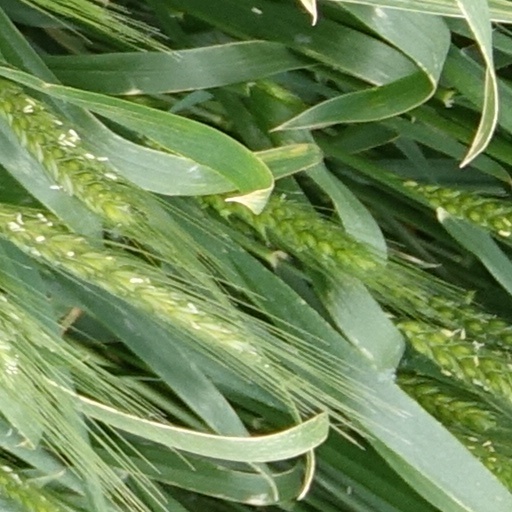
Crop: wheat